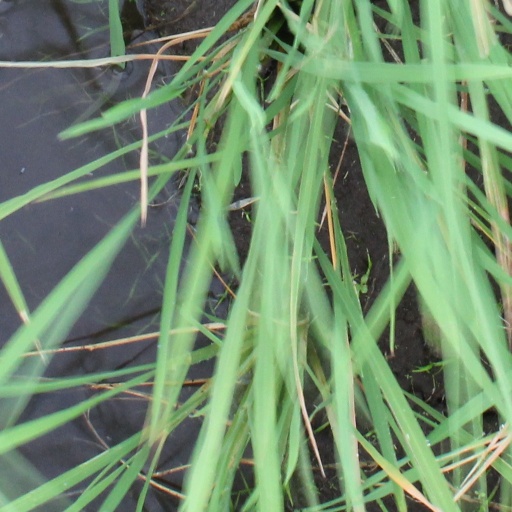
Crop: rice